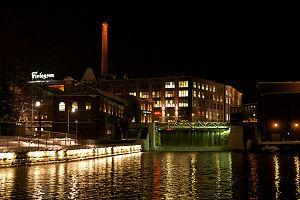
Finlayson Oy est un fabricant de textiles finlandais.